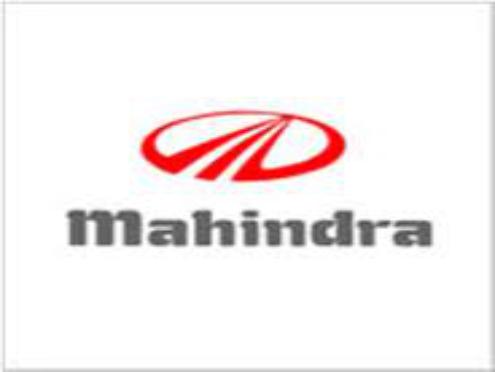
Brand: Mahindra-1
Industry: Transportation